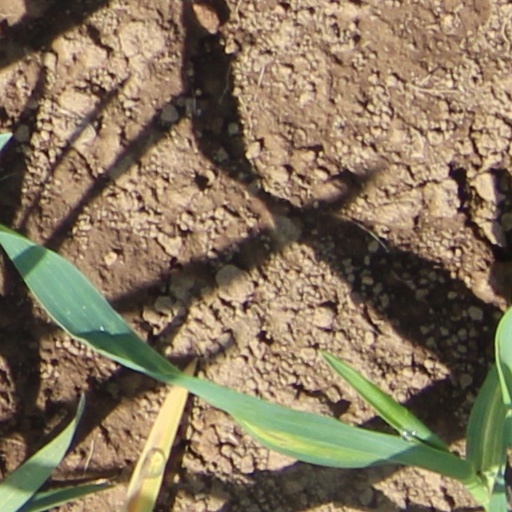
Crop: wheat